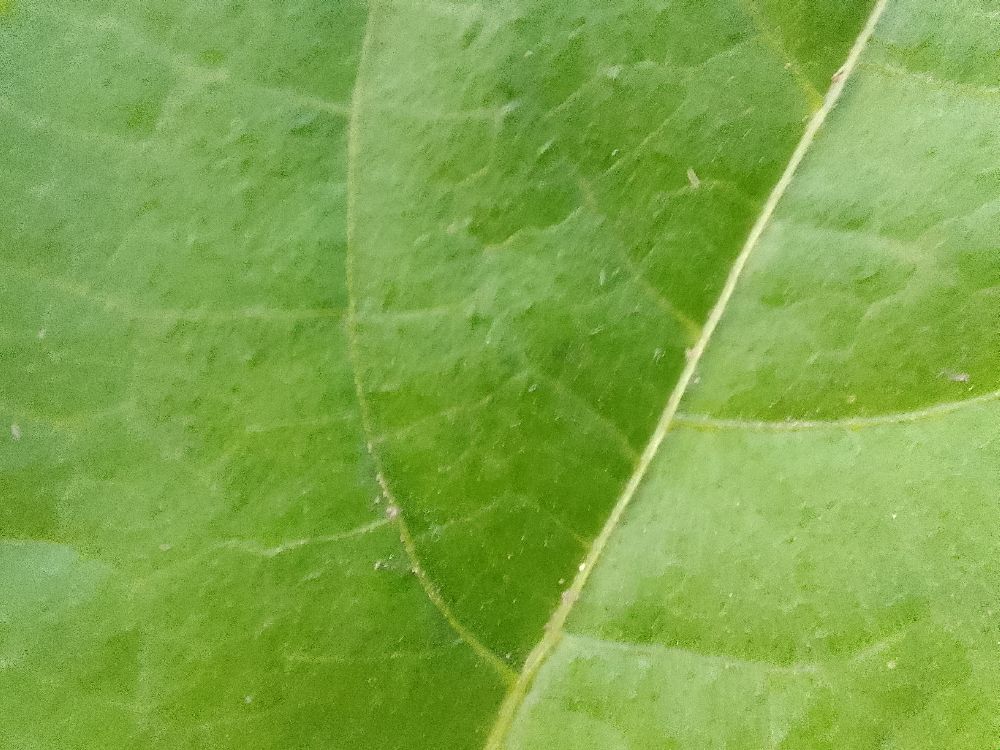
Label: healthy